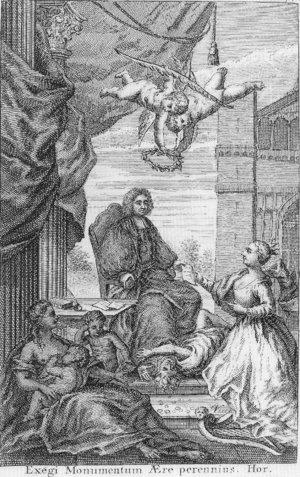
Les Lettres de Drapier est le nom collectif d'une série de sept pamphlets écrits entre 1724 et 1725 par le doyen de la cathédrale Saint-Patrick à Dublin, Jonathan Swift, pour soulever l'opinion publique en Irlande contre l'imposition d'une monnaie de cuivre frappée en privé que Swift pense être de qualité inférieure. William Wood a obtenu des lettres patentes pour frapper la pièce, et Swift voit la licence du brevet comme corrompue. En réponse, il représente l'Irlande comme constitutionnellement et financièrement indépendante de la Grande-Bretagne dans les « Lettres de Drapier ». Puisque le sujet est politiquement sensible, Swift écrit sous le pseudonyme MB, Drapier, pour fuir les représailles.